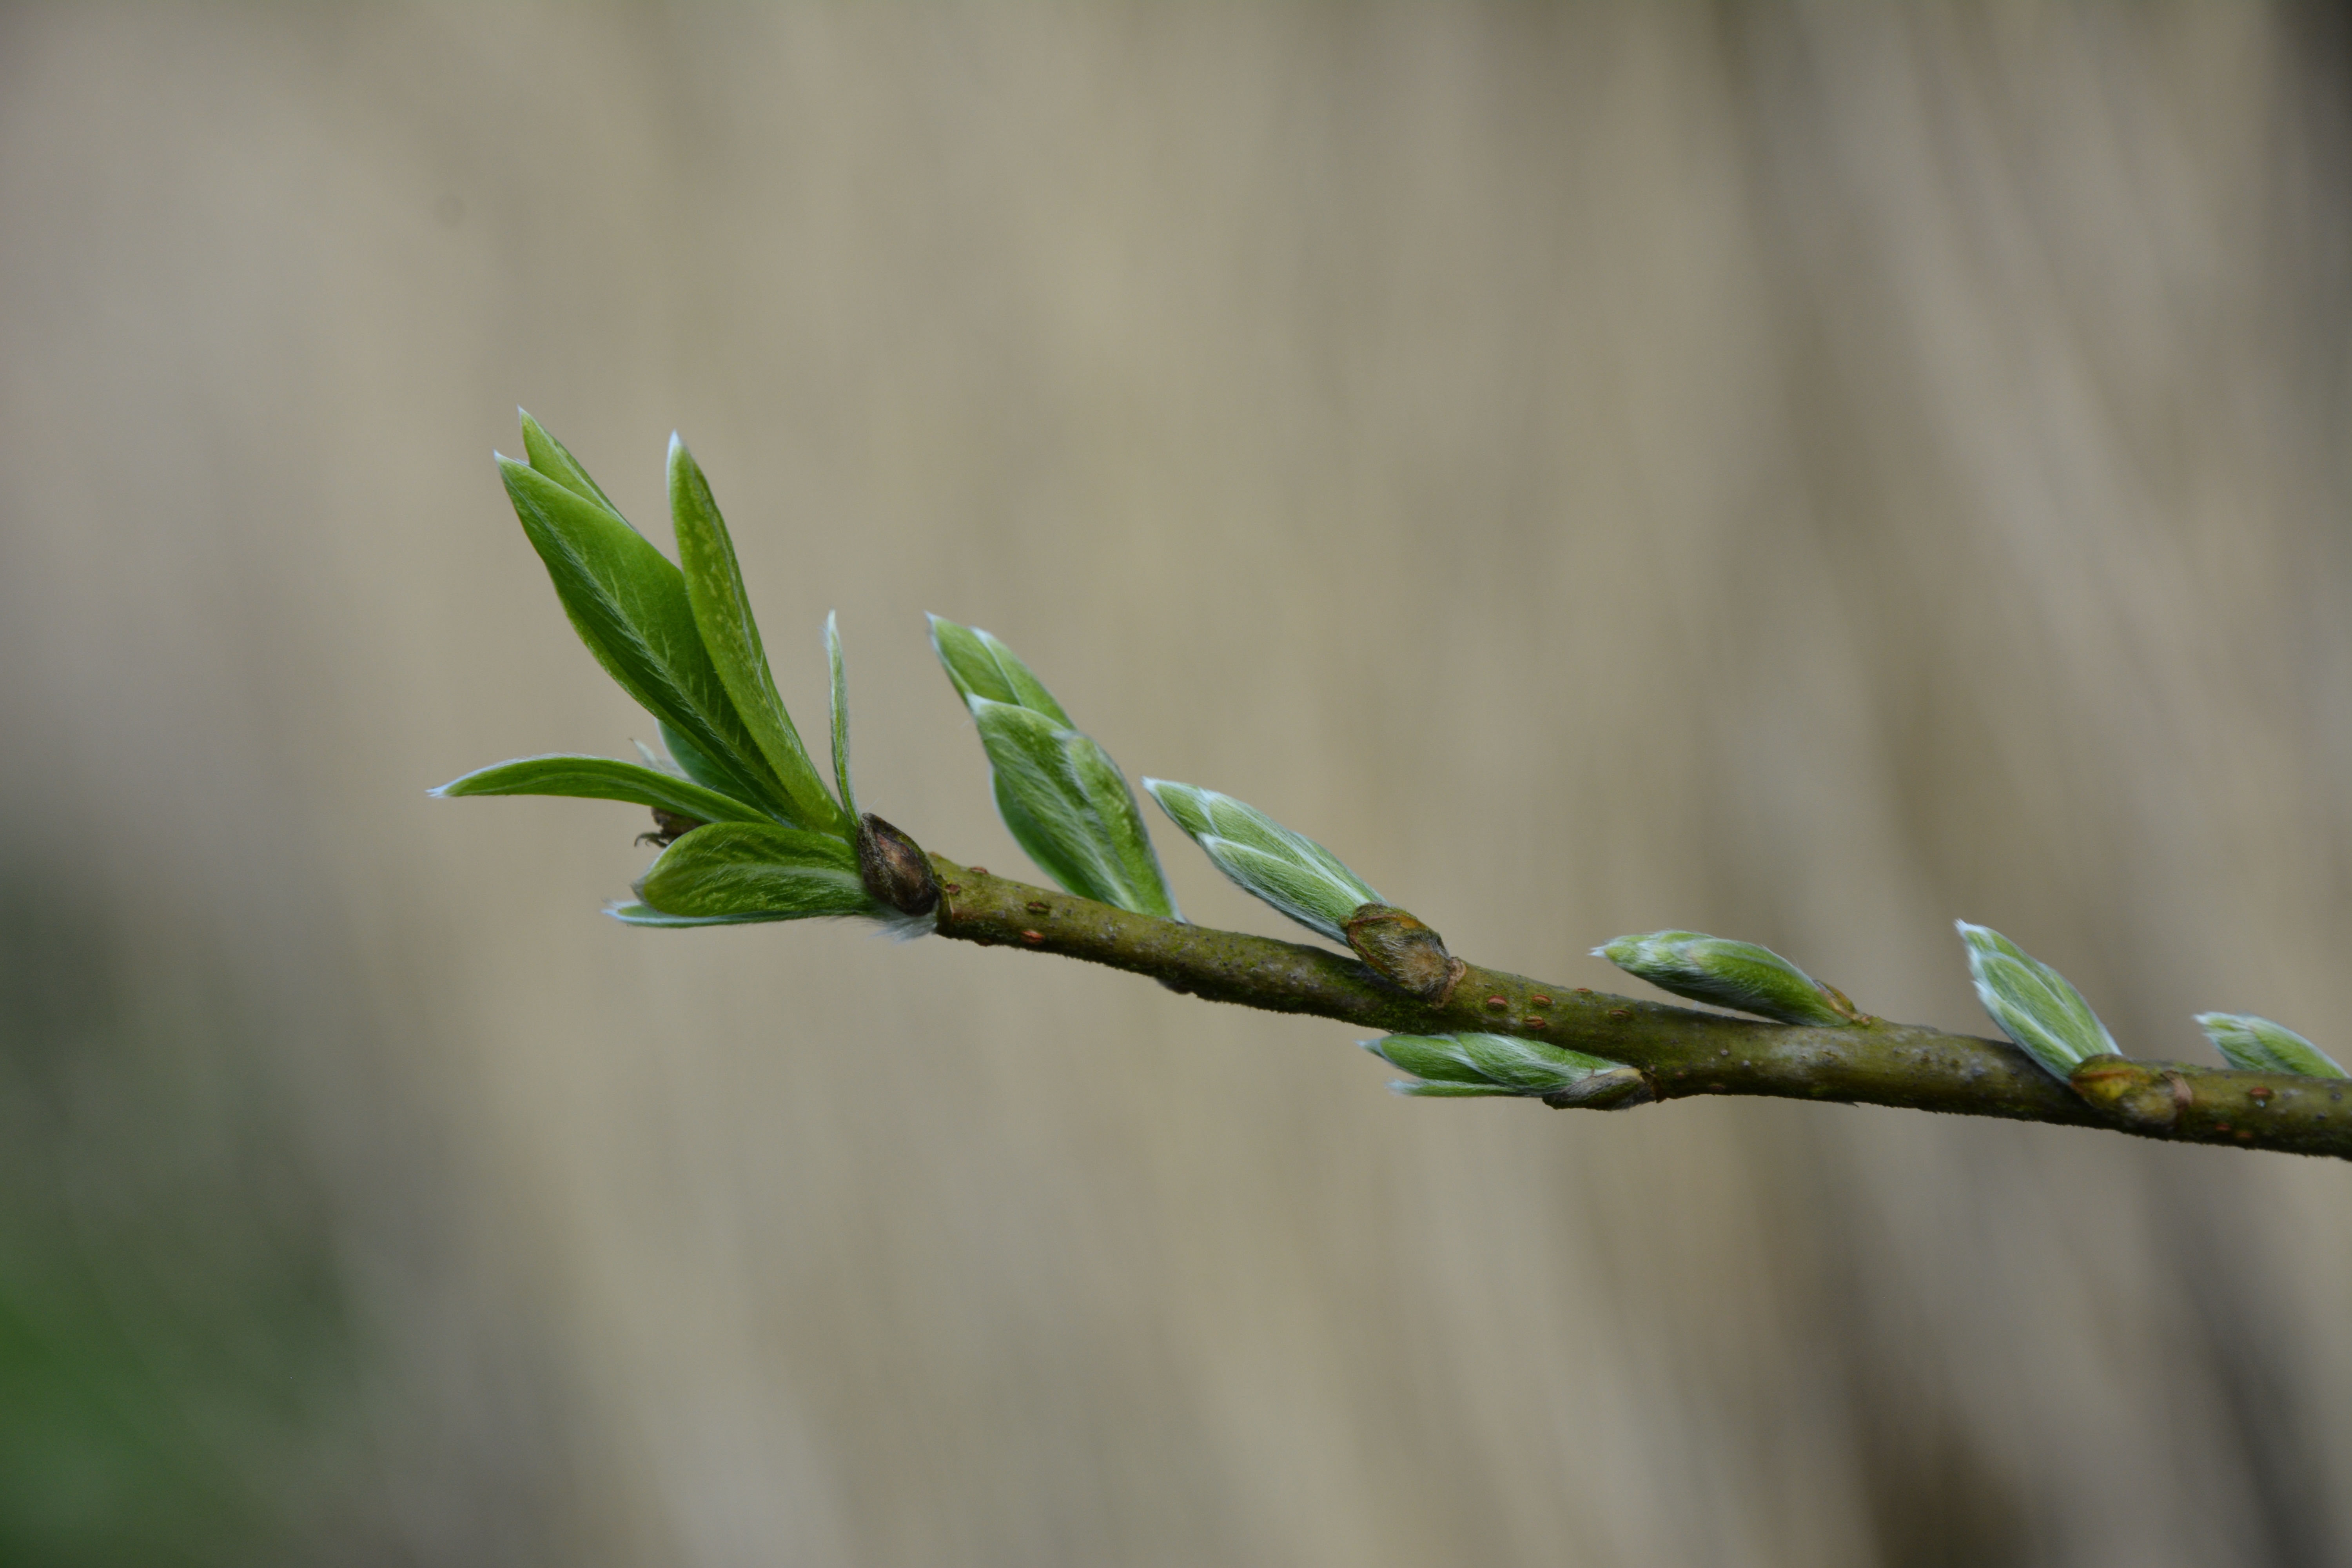
tree, nature, grass, branch, plant, leaf, flower, frost, spring, green, botany, flora, fauna, twig, wildflower, close up, leaves, shrub, bud, macro photography, flowering plant, grass family, plant stem, land plant